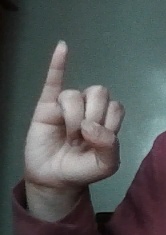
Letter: meem